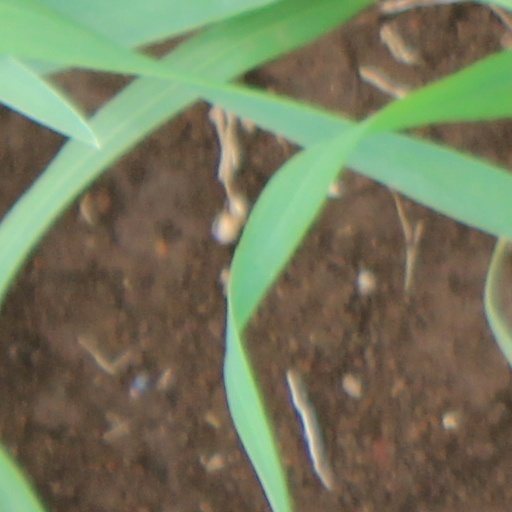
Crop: wheat